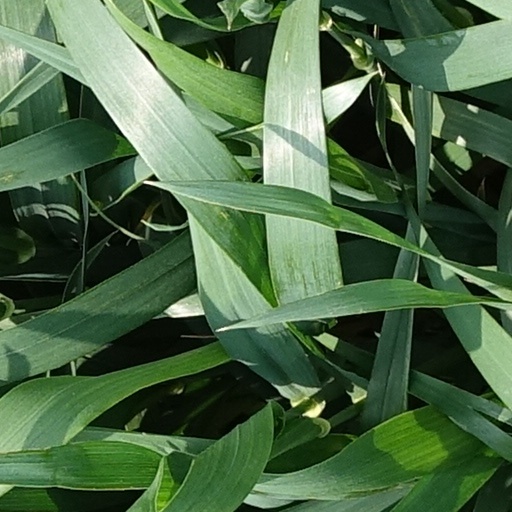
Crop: wheat